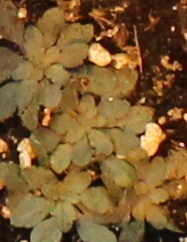
Label: Horseweed